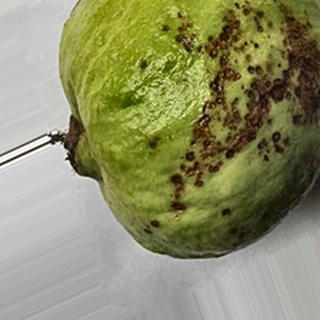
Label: guava_anthracnose